Shalmaneser V

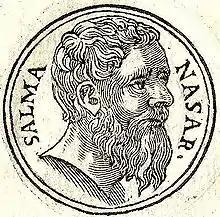
Shalmaneser V from "Promptuarium Iconum Insigniorum" (Guillaume Rouillé, 1553)

The name "Shalmaneser", rendered by contemporaries as in Assyria and in Babylonia, was only ever borne by Assyrian monarchs and never given to anyone other than a king. This suggests that it was exclusively a regnal name, assumed by Shalmaneser V, and by the four previous Assyrian kings to use the name, probably upon their accession to the position of crown prince and then more publicly after they rose to the throne itself. The name means "Salmānu is foremost", Salmānu (literally "friendly one") being a deity popular in the Middle Assyrian period and exclusively worshipped within Assyrian territory, possibly being a friendly manifestation of the Assyrian national deity Ashur. Other interpretations of the meaning of also exist, it could alternatively mean "likeness of Anu" or possibly "worshipper of fire". Shalmaneser V is unlikely to have taken the regnal name due to its actual etymological meaning, but rather due to its associations with his glorious ancestors and distant predecessors Shalmaneser I (1274–1245 BC) and Shalmaneser III (859–824 BC), well-known for their conquests in the lands west of the Assyrian heartland.